Communist Party of Sweden (1924)

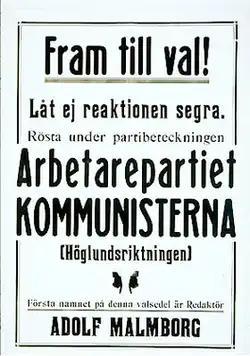
1924 election poster. Slogan reads 'Don't let the Reaction win – vote for the candidature Workers Party – Communists (Höglund wing)'. Head candidate of the list was Adolf Malmborg.

Communist Party of Sweden was a political party in Sweden led by Zeth Höglund. Höglund broke away from the main SKP in 1924, following disagreements concerning Comintern policies and functioning. He then set up his own SKP. Höglund's SKP had around 5,000 members, and published the newspaper "Den Nya Politiken".